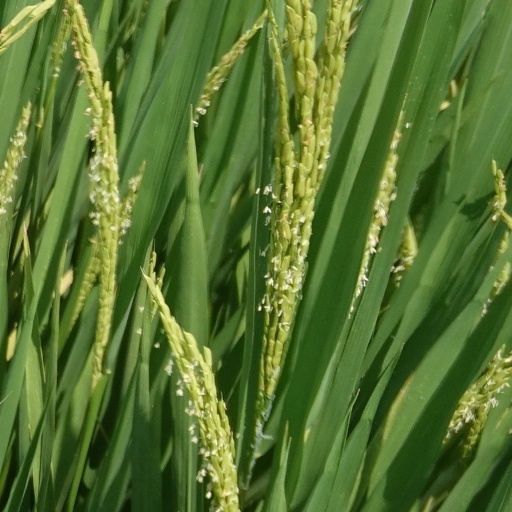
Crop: rice